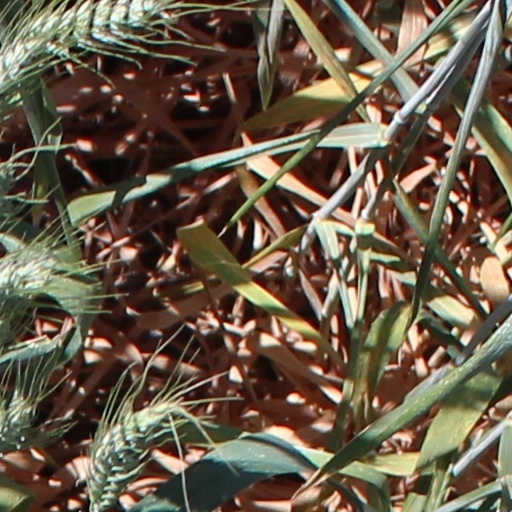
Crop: wheat